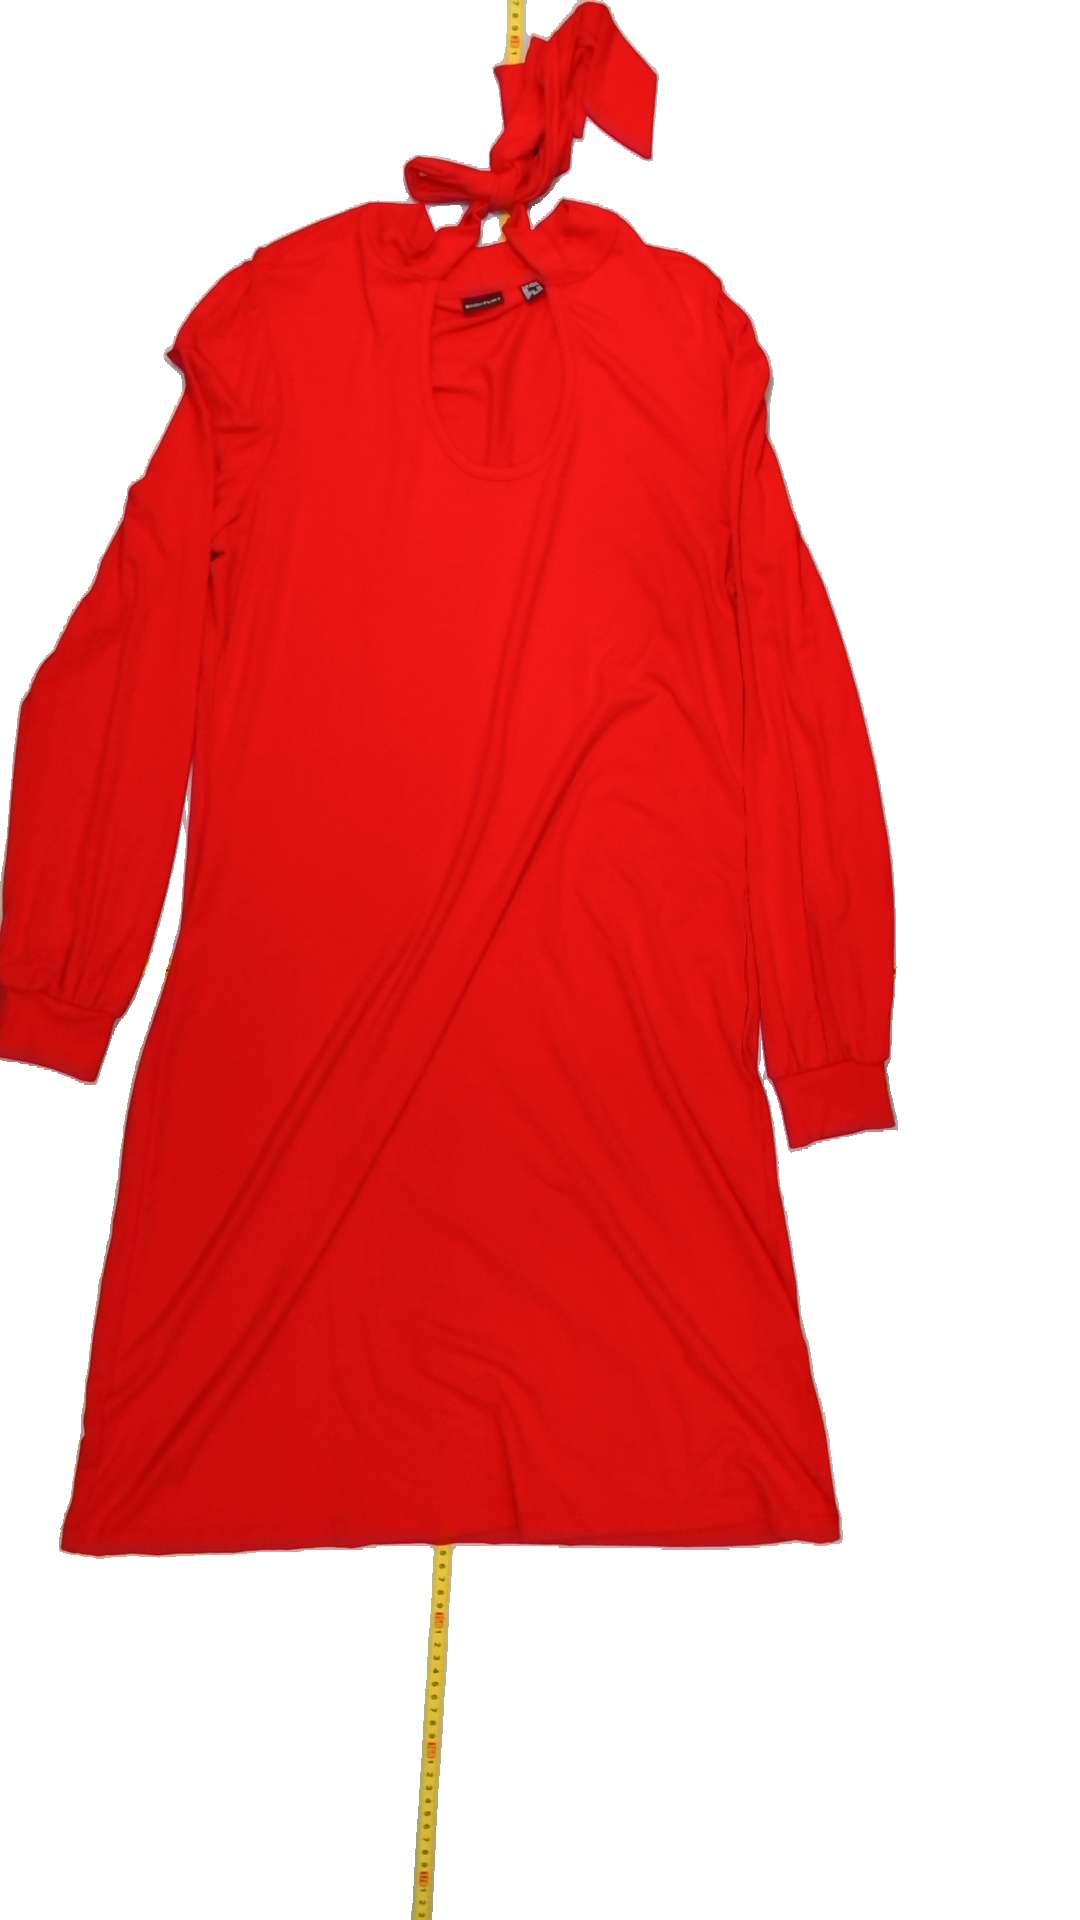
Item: Dress (Ladies)
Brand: Not Applicable
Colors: Red
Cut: Regular, C-collar
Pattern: Plain
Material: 95%viscose 5%elastane
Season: All
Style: No trend
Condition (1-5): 5
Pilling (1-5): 5
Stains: No
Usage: Reuse
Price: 50-100